Food safety in Australia

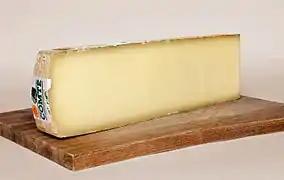
Raw milk cheese cannot be manufactured in Australia.

Raw milk (i.e. unpasteurised milk) can be sold in Australia but must be labelled as "not for human consumption". It is often sold as "bath milk" for bathing. Raw milk contains such bacteria as salmonella, "E. coli" and listeria, which are the cause of many foodborne illnesses. However this product is consumed by people who have a desire to drink raw milk, usually because they perceive it to a more natural less processed food.